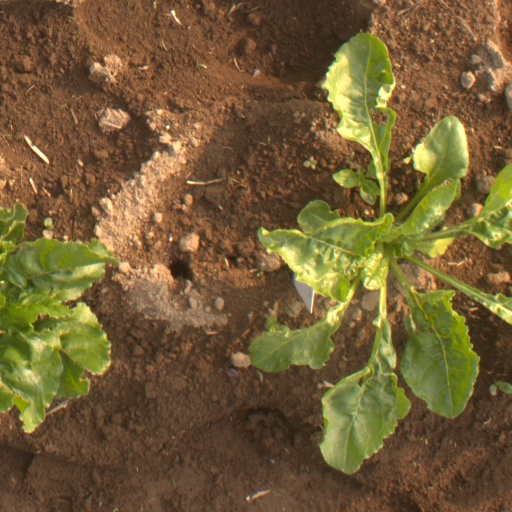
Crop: sugar beet